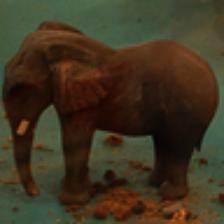
Label: NonHuman